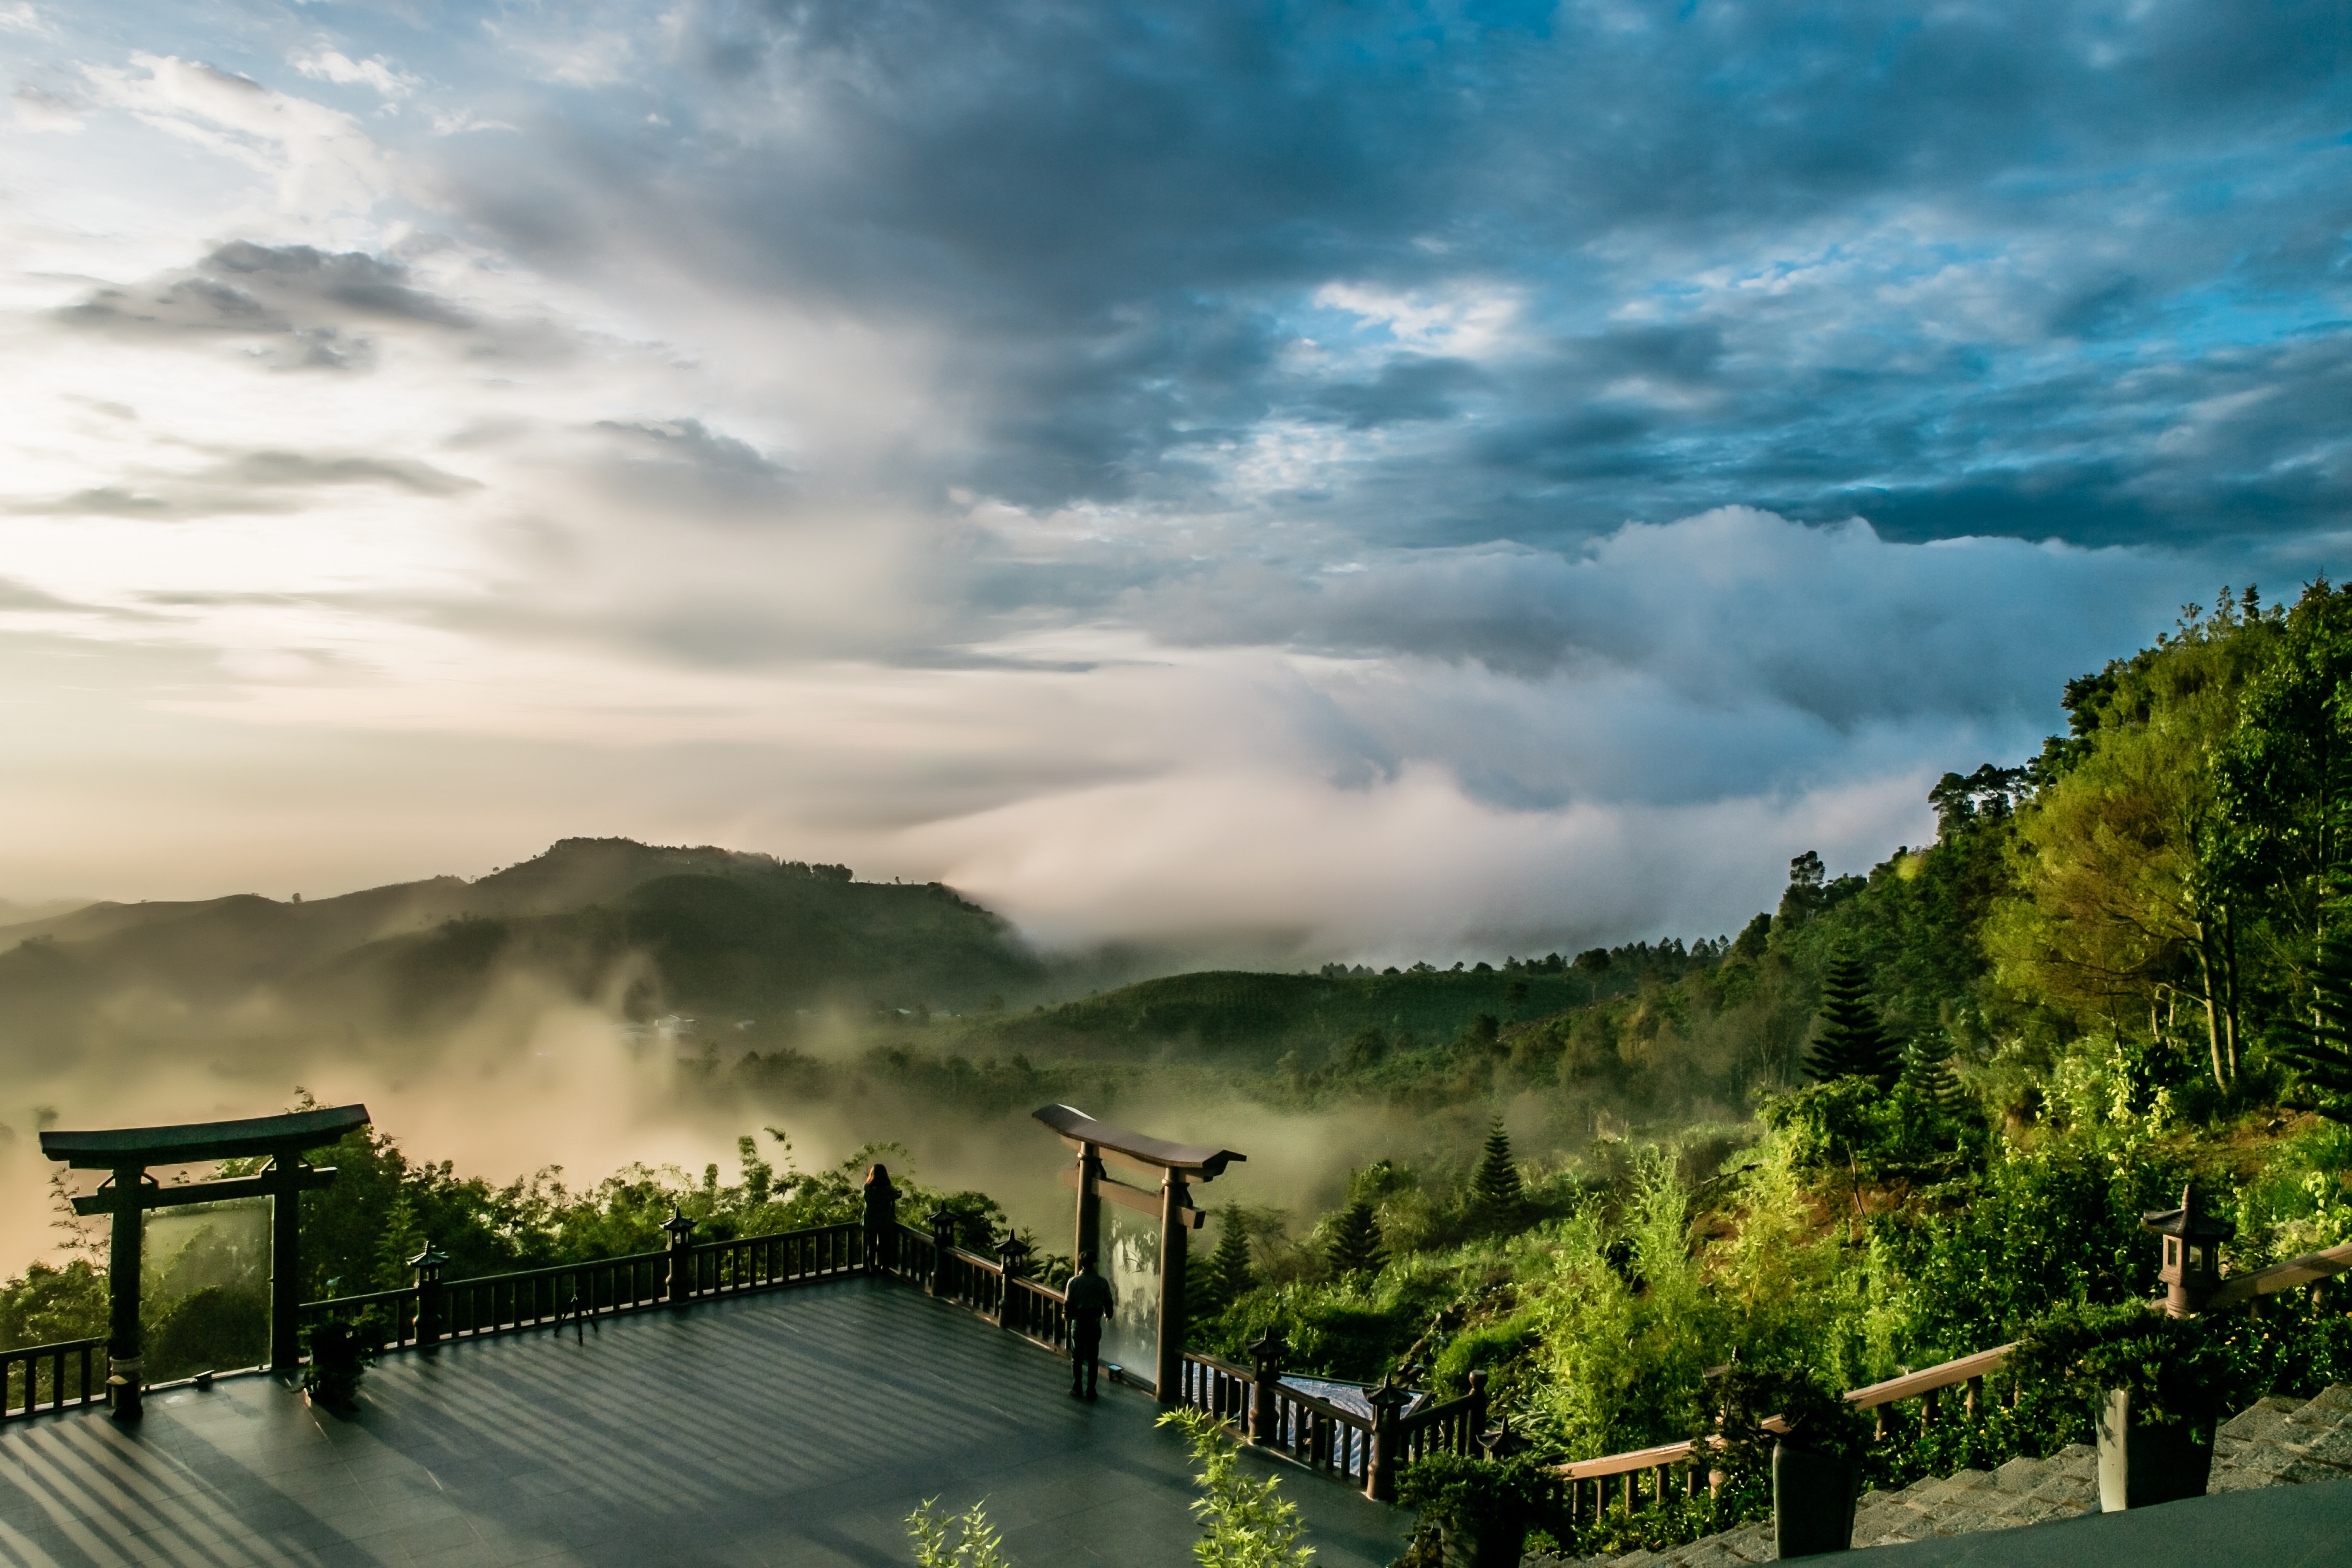
landscape, tree, nature, grass, horizon, mountain, cloud, sky, sunlight, morning, hill, cityscape, dusk, evening, reflection, weather, viet nam, vietnam, pagoda, rural area, meteorological phenomenon, atmospheric phenomenon, lam dong